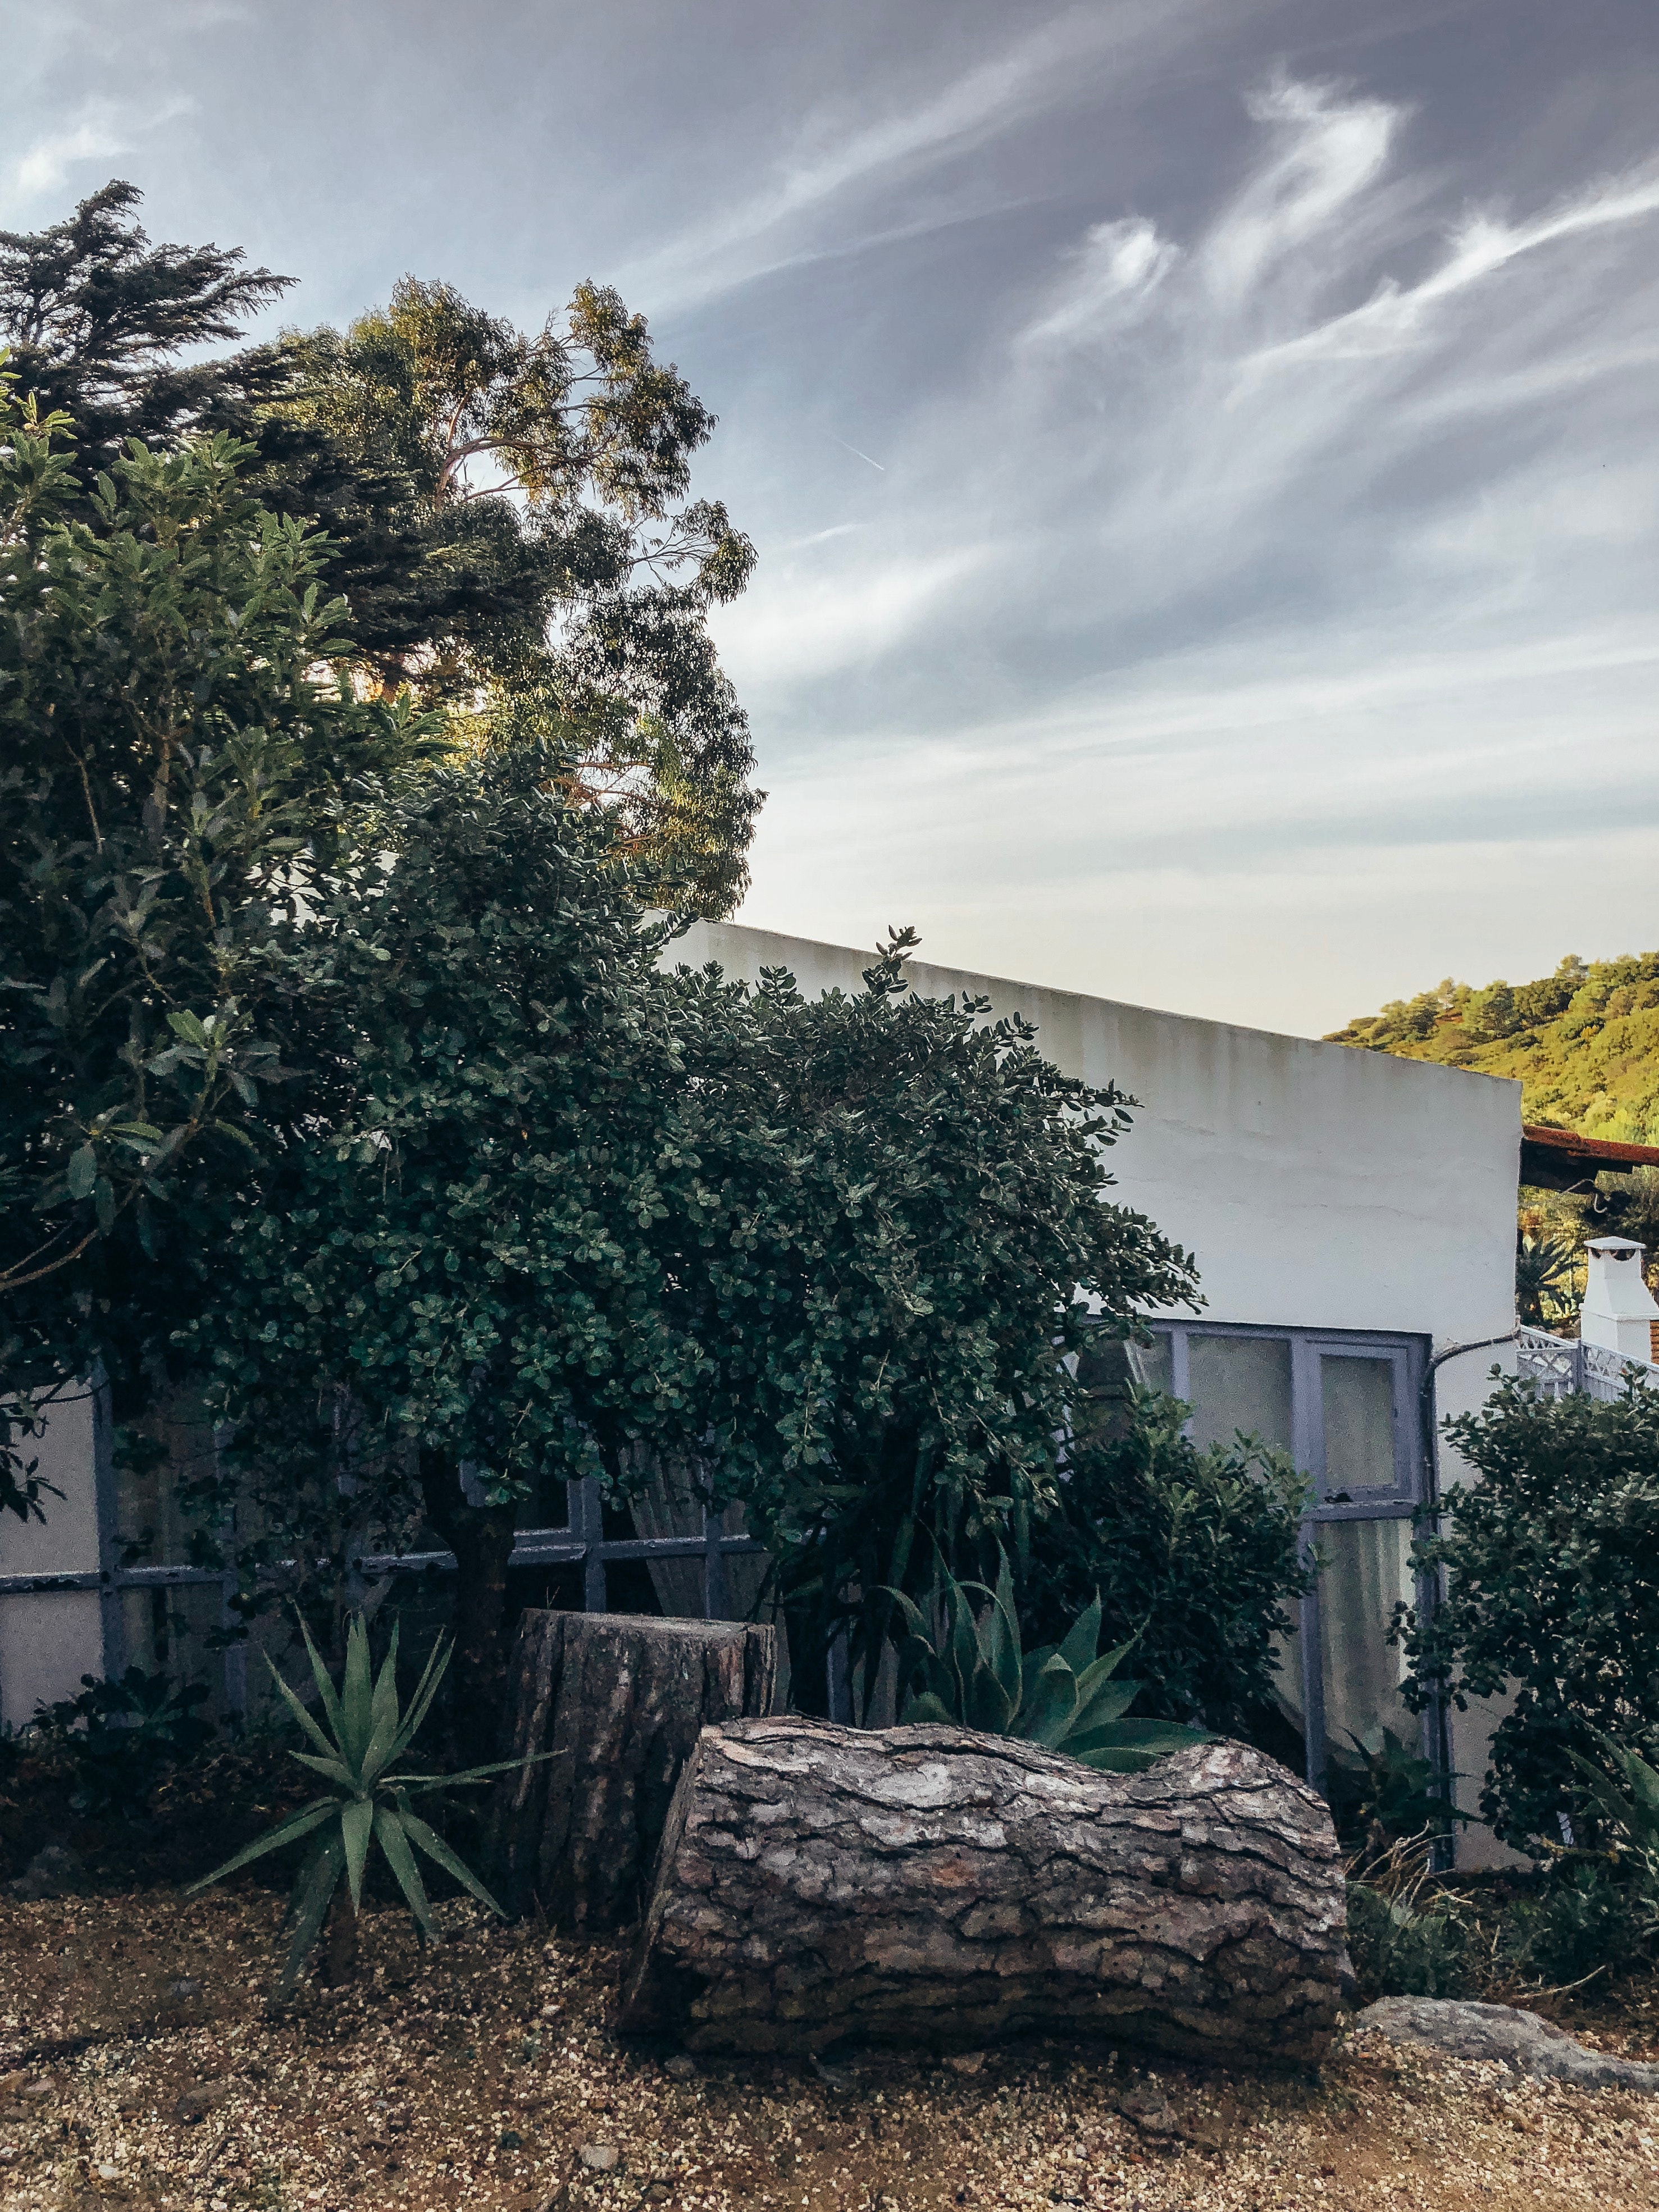
sky, tree, vegetation, property, house, wall, cloud, architecture, grass, leaf, landscape, rural area, real estate, mountain, plant, rock, land lot, home, shrub, residential area, building, plant community, garden, vacation, yard, meteorological phenomenon, hill, tourism, landscaping